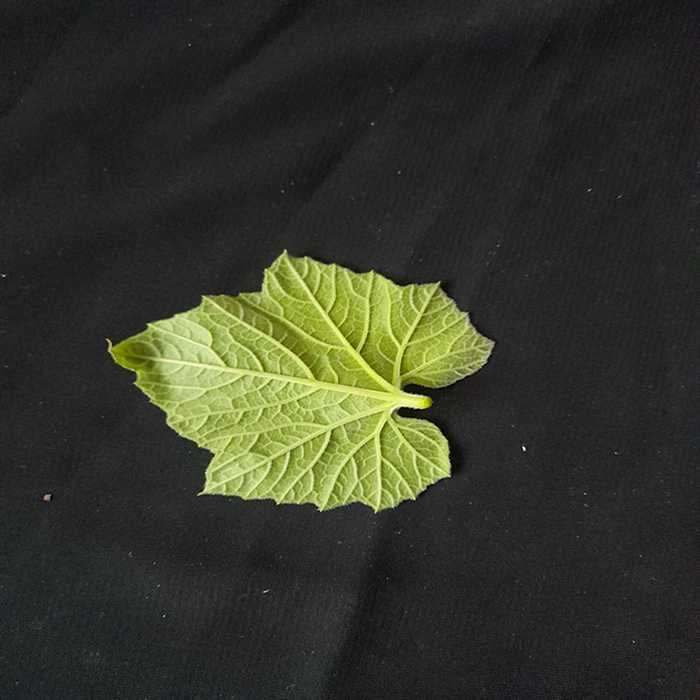
Plant: Bottle gourd
Label: Fresh leaf